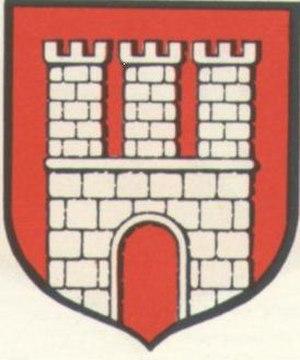
Dąbrowice est un village de la gmina de Dąbrowice, du powiat de Kutno, dans la voïvodie de Łódź, situé dans le centre de la Pologne.
Dąbrowice est une gmina rurale du powiat de Kutno, dans la Voïvodie de Łódź, dans le centre de la Pologne.